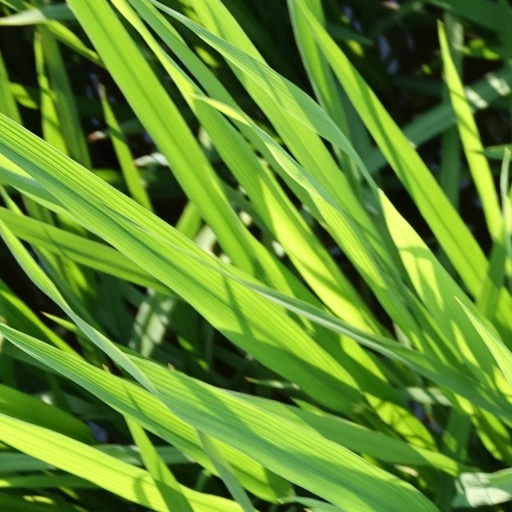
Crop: rice